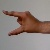
The image shows a hand gesture representing the letter 'Z' in Indian Sign Language.